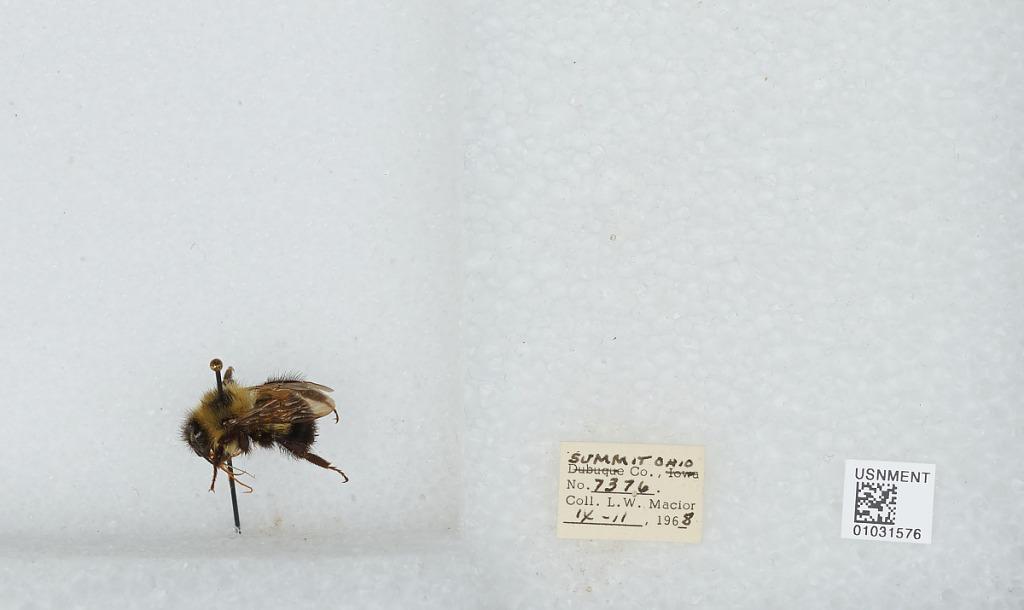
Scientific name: Bombus (Pyrobombus) vagans vagans Smith
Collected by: L. Macior
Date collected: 1968-9-11
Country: United States
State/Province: Ohio
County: Summit
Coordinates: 41.0917, -81.5594